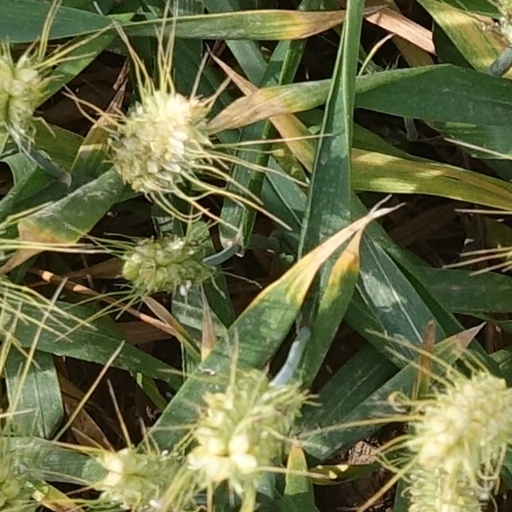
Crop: wheat